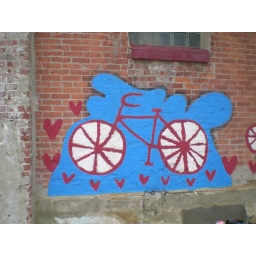
Cool wee bike painting on a wall in Long Island